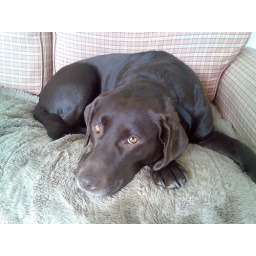
missie on the sofa bed in the caravan